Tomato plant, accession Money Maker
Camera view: horizontal (90 deg, fisheye); turntable rotation: 90 degrees
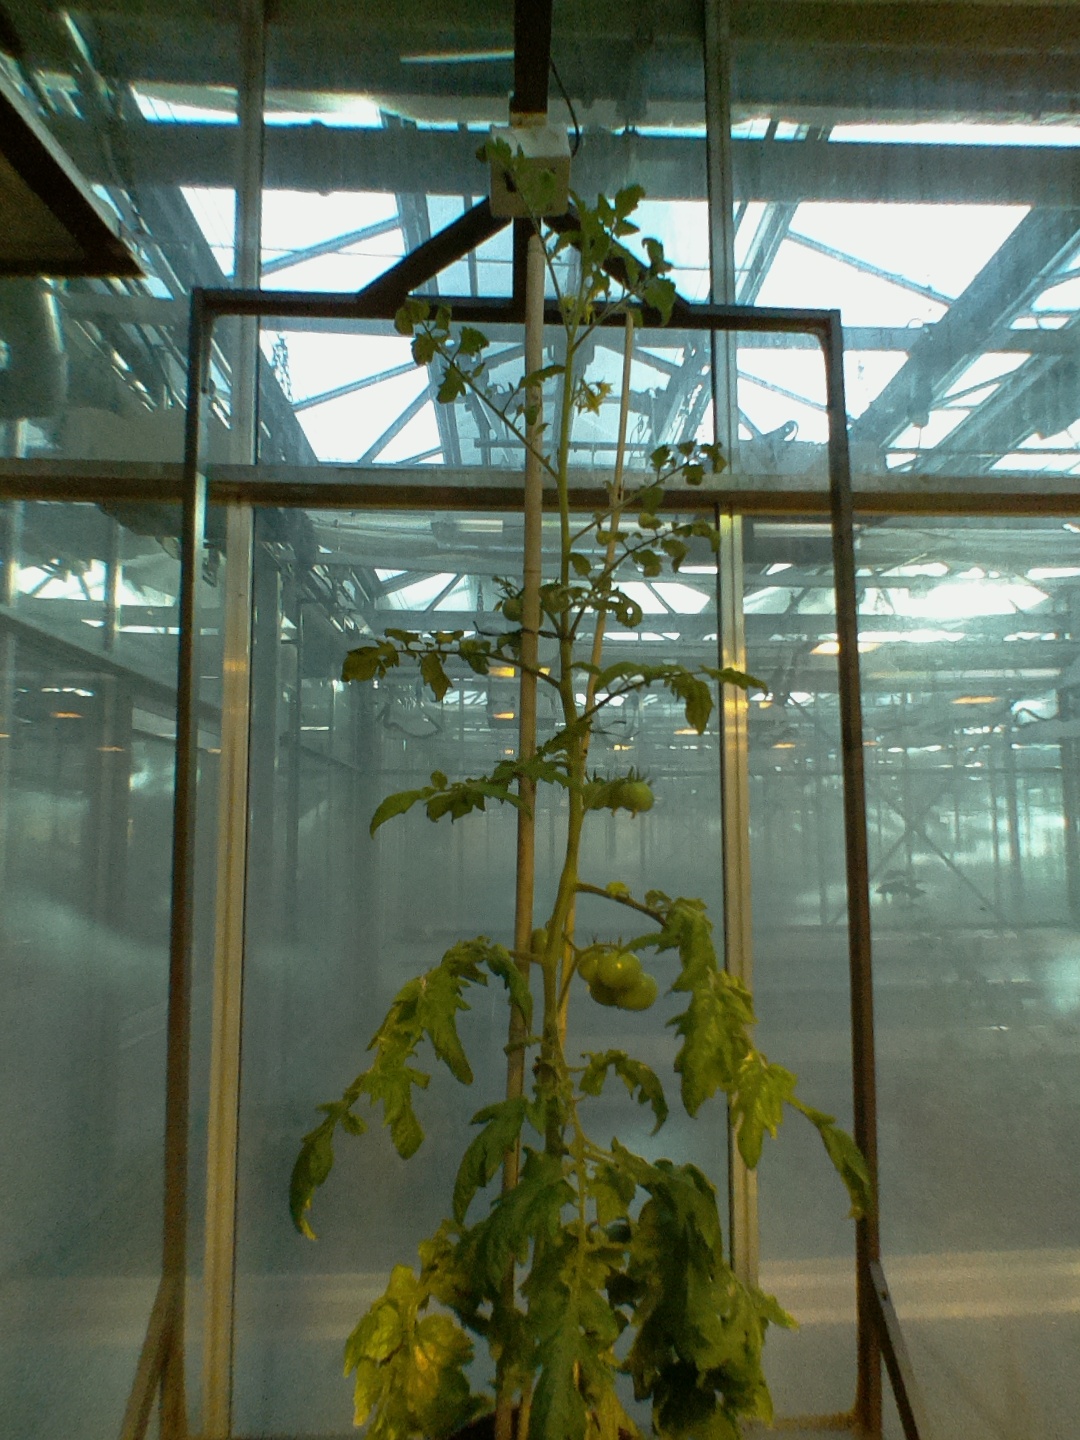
BBCH growth stage 74: 40%-50% of final fruit size